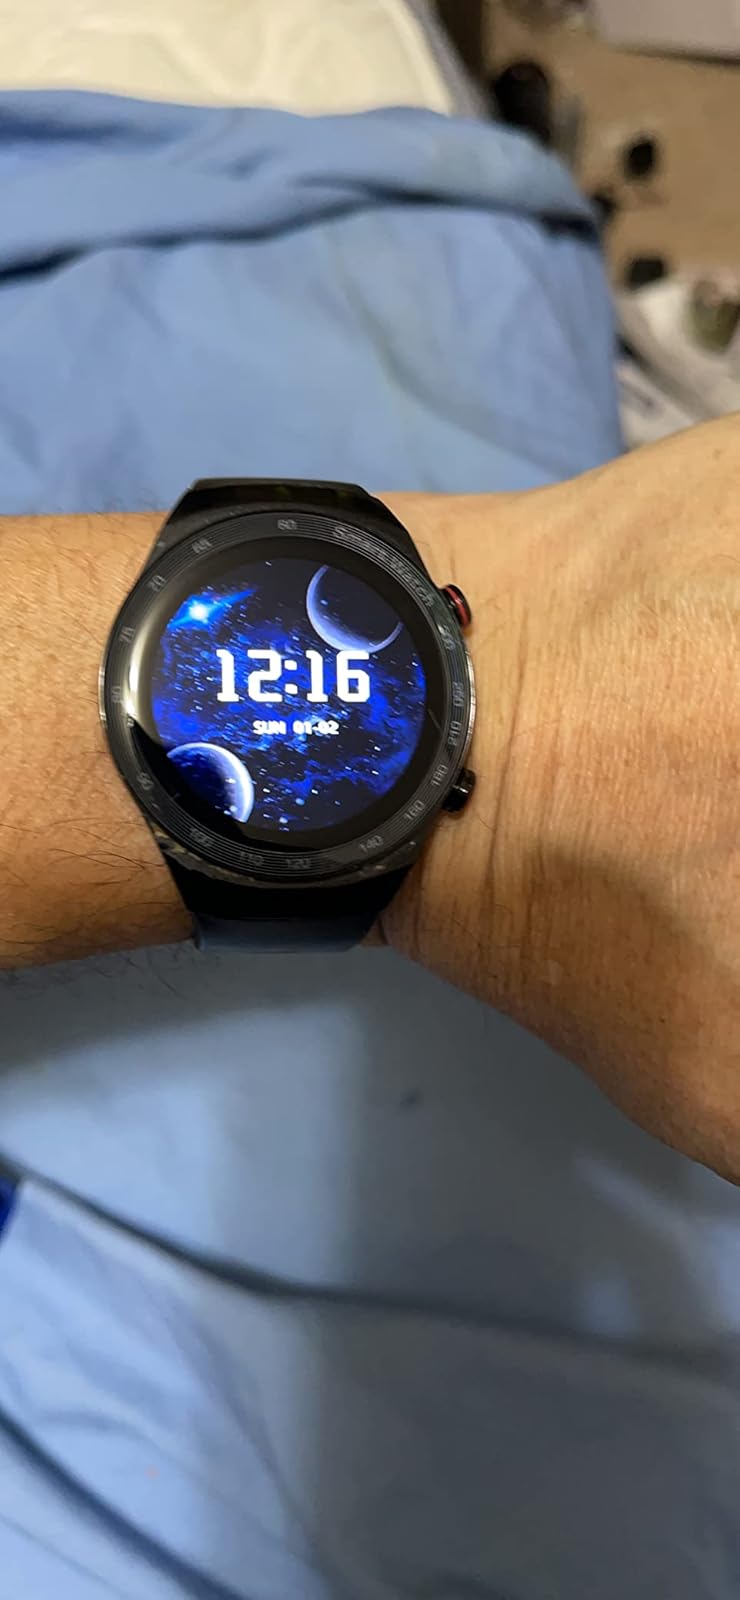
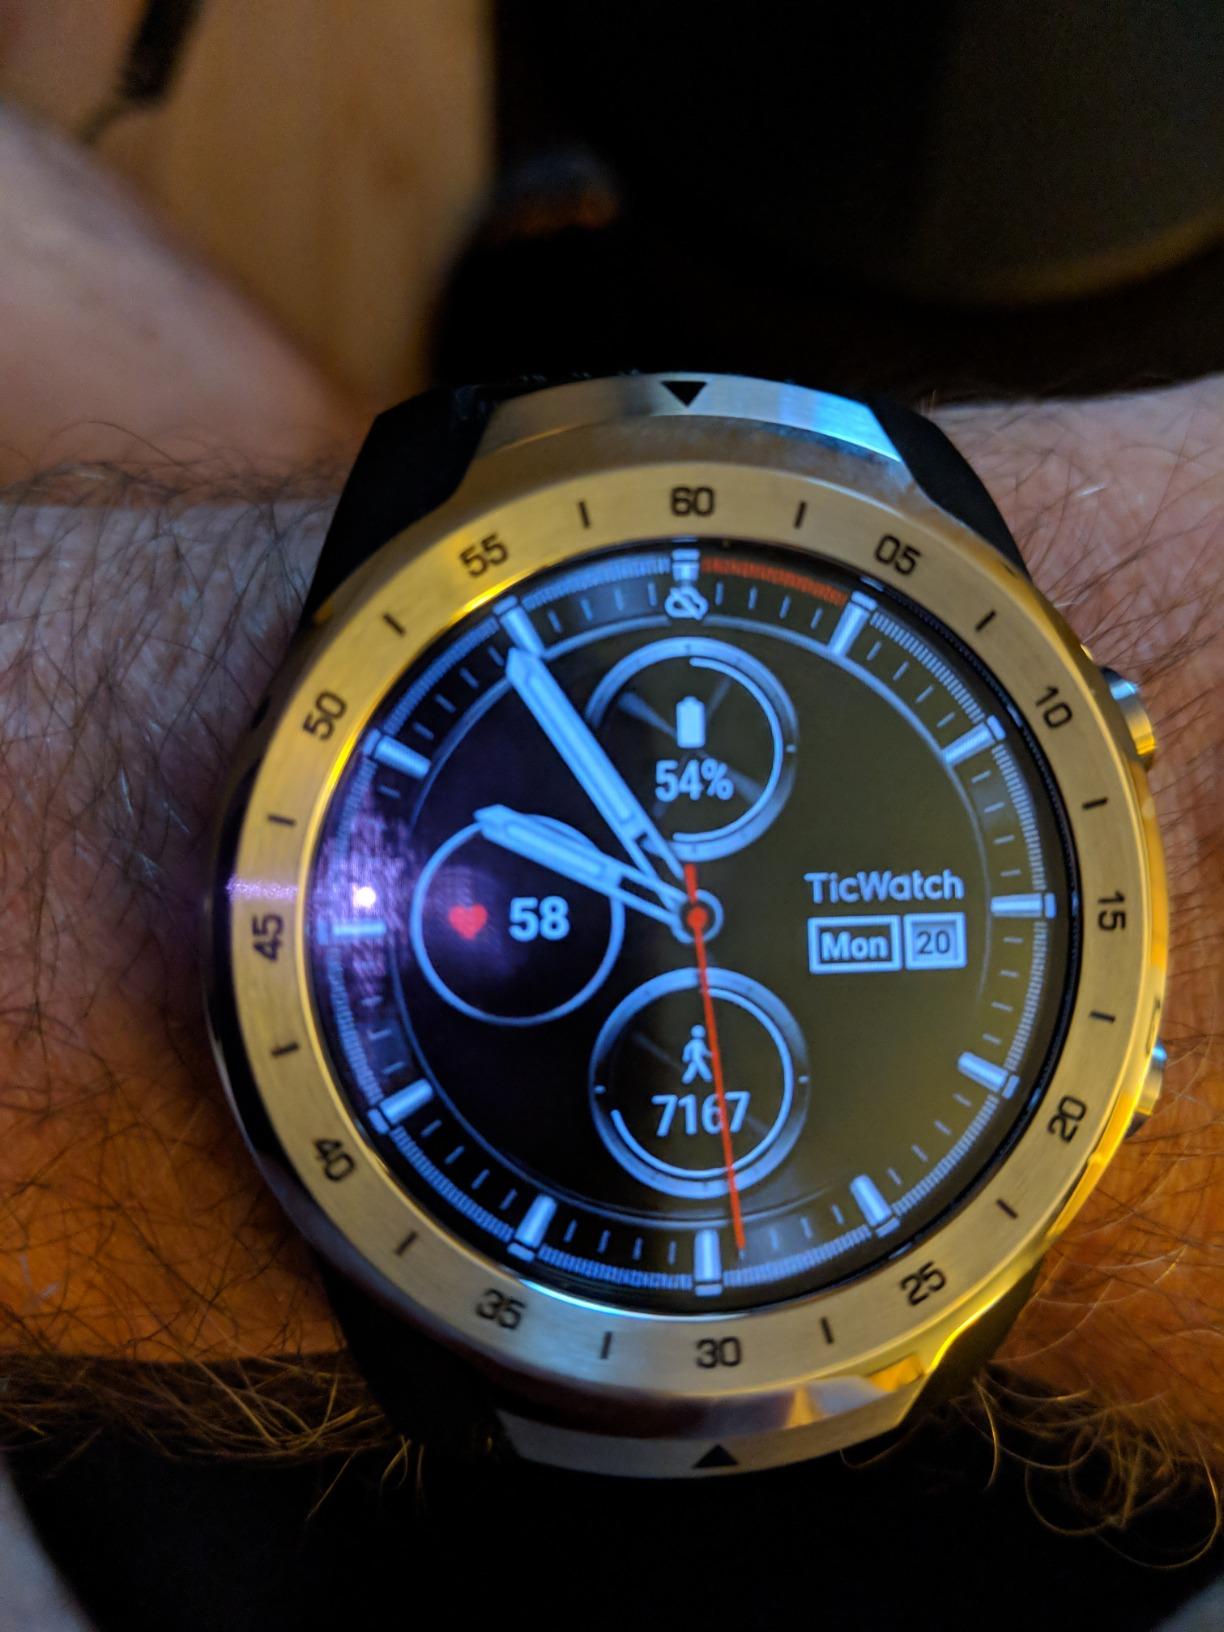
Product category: smartwatch
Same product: no